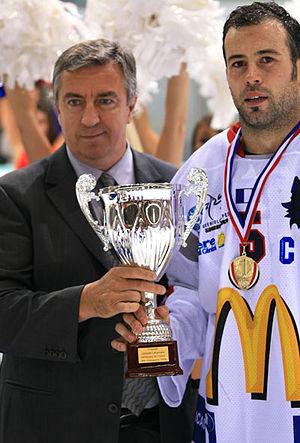
Trophée Lacarriére remis par Luc Tardif, président de la FFHG, à Baptiste Amar, capitaine des Brûleurs de loups de Grenoble.
Le Match des champions du hockey sur glace français est une compétition qui était organisée par la Fédération française de hockey sur glace depuis 2007.
Luc Tardif est un ancien joueur de hockey sur glace professionnel, ayant notamment joué pour les Dragons de Rouen. Il est depuis mars 2006 le président de la Fédération française de hockey sur glace et a été un des éléments essentiels dans la séparation du hockey sur glace avec le reste de la Fédération française des sports de glace.